Noëlle Hampton

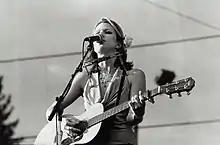
Hampton performing in 2003

Noëlle Michelle Hampton is an American singer, songwriter, and composer. Her music ranges across the genres of pop, rock and Americana. She is a member of the Texas band the Belle Sounds, formed with longtime music partner and husband, André Moran.